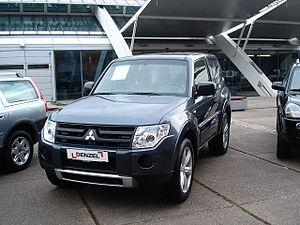
Le marché automobile français a progressé de 3,2 % en 2007 avec 2 064 543 véhicules vendus.
Le Mitsubishi Pajero est un véhicule 4×4 produit par Mitsubishi depuis 1980 en 4 générations.